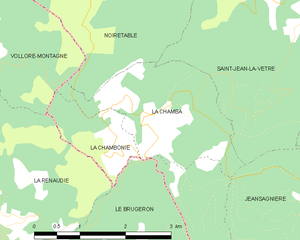
La Chamba est une commune française située dans le département de la Loire, en région Auvergne-Rhône-Alpes, et faisant partie de Loire Forez Agglomération.